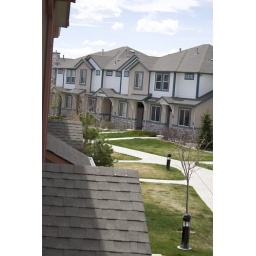
Out the master bedroom window in my new place.